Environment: real
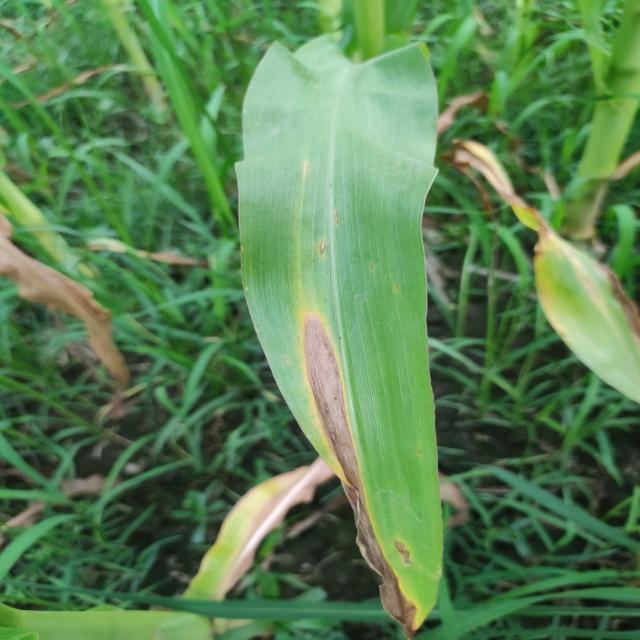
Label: potassium_deficiency